History of France's civil nuclear program

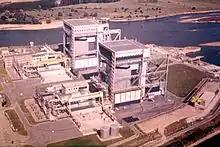
EDF4 and EDF5 UNGG reactors at the Saint-Laurent-des-Eaux nuclear power plant. Commissioned in 1969 and 1971.

Following the success of the experimental reactors at Marcoule, EDF was tasked with establishing the French nuclear power program using the same type of reactors, Uranium naturel graphite gaz (UNGG). In order to quickly achieve competitiveness, the state-owned company launched reactors of increasing power, learning from the construction of previous models without waiting for their commissioning. To minimize expenses, a series of prototypes were constructed: three at the Chinon location (EDF1, EDF2, and EDF3), followed by two at Saint-Laurent-des-Eaux (EDF4 and EDF5). The most recent prototype, situated at Bugey, aimed to begin a set of six identical power plants that pave the path towards 1,000 MWe of energy using new fuel varieties.